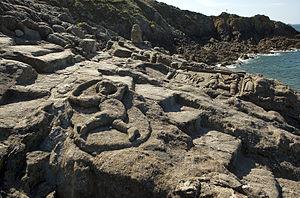
Rochers sculptés de Rothéneuf (Saint-Malo.
Les Rochers sculptés de Rothéneuf sont un des environnements spontanés sous forme de sculptures monumentales relevant de l'art brut parmi les plus connus de Bretagne.